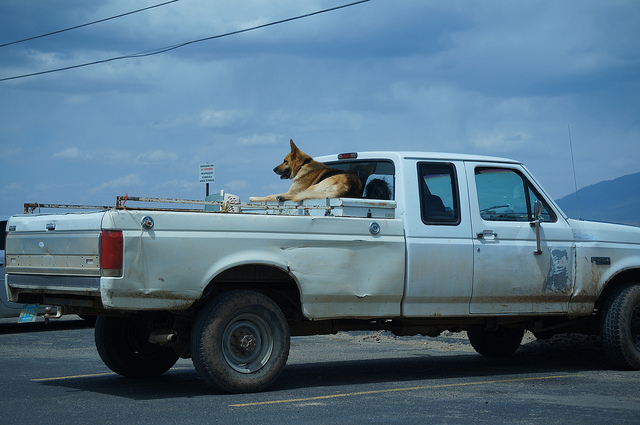
a truck that has a dog in the back

A dog riding in the back of a pickup truck

A german shephard sits on a toolbox of a truck.

An older white Ford pickup truck with a German Shepard dog ridding on the tool box in the bed.